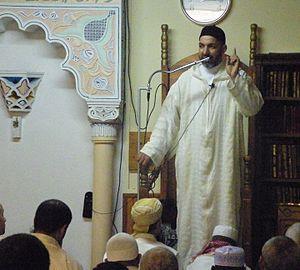
Imam Abou Ammar
La mosquée As Salam est un édifice religieux musulman français, datant de 1994, située au 39 rue de la 4ᵉ division marocaine de montagne dans la ville de Mulhouse, dans l'Est de la France, en région Alsace.